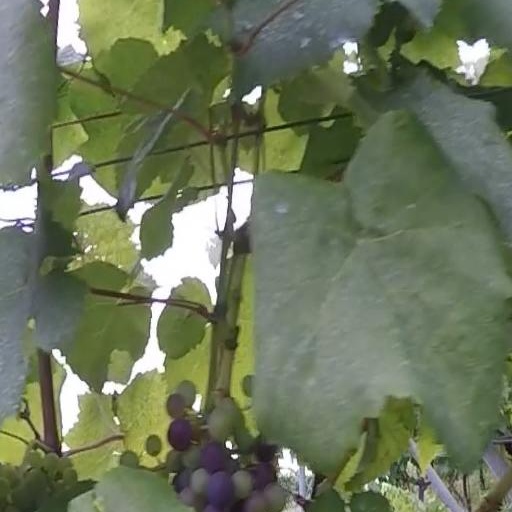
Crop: grape